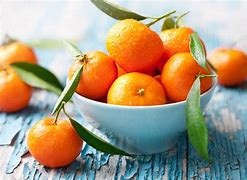
Label: mandarine